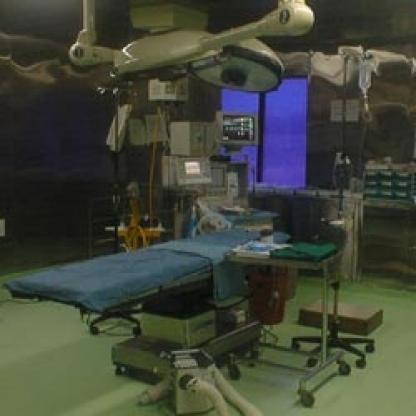
Scene: Indoor